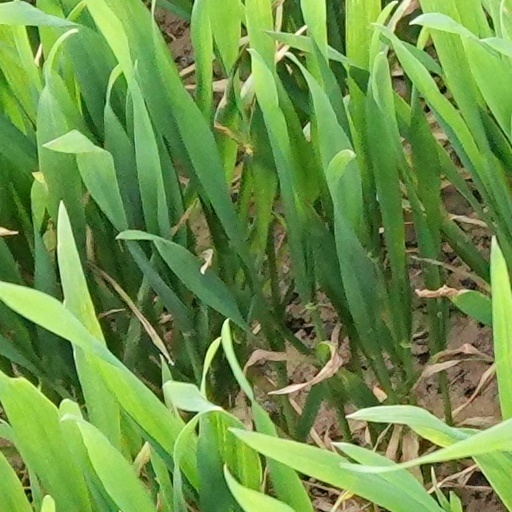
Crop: wheat